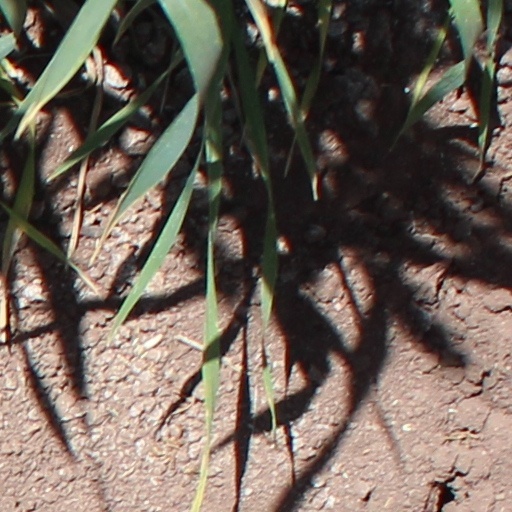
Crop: wheat